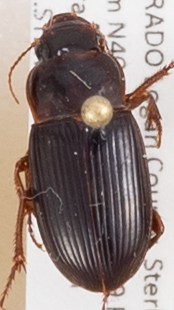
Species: Harpalus reversus
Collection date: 2014-07-22
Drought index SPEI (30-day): -0.016
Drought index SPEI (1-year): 0.63
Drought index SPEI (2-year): -0.656